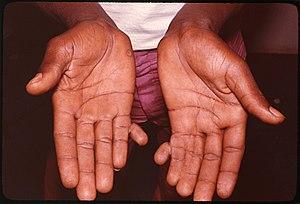
cas de doigts surnuméraire (polydactylie), Brésil , 1979
La polydactylie se définit comme la présence d’un ou plusieurs doigts supplémentaire au niveau de la main ou d’un ou plusieurs orteils au niveau du pied. Les gènes induisant le développement de la polydactylie sont toujours présents chez les formes actuelles, ce qui suggère que dans l'histoire évolutive du vivant, la polydactylie apparaît comme la condition plésiomorphe pour les tétrapodes, c'est-à-dire la condition primitive initiale du membre marcheur, la pentadactylie n'étant pas la disposition « canonique » de la structure de ce membre marcheur.